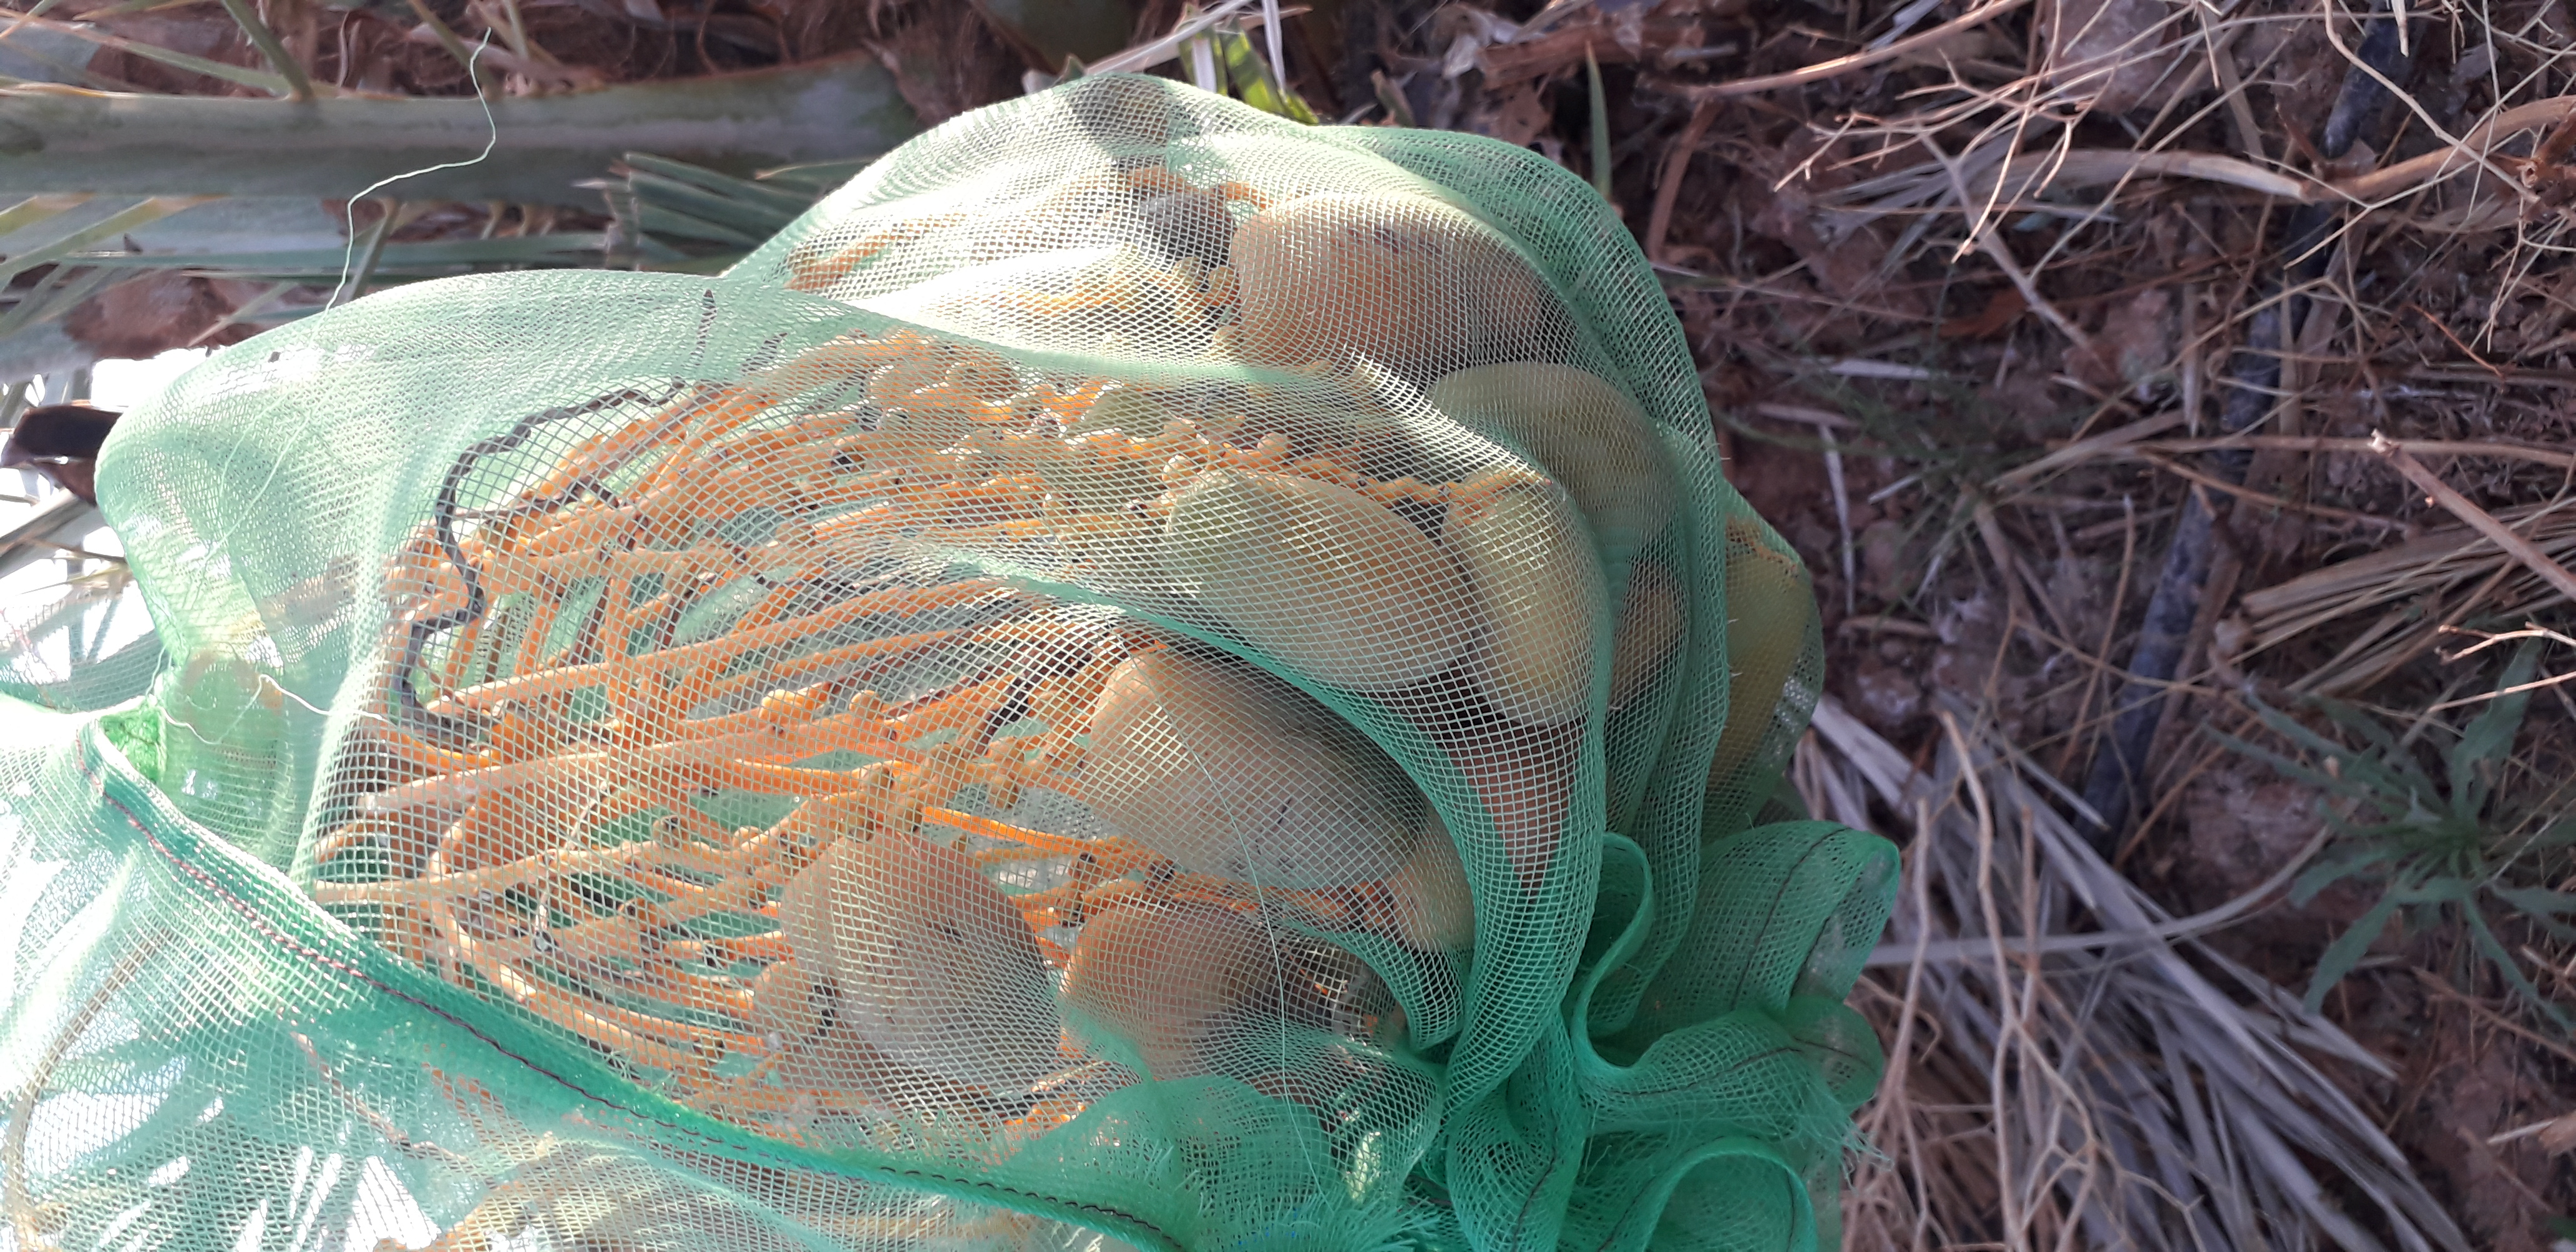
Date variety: Boumajhoul